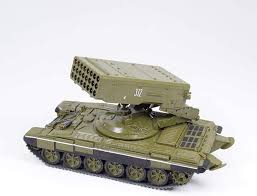
Label: TOS-1